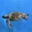
Label: turtle